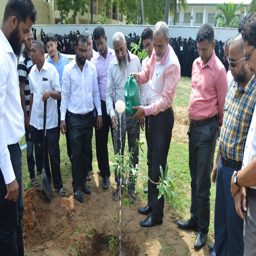
tree planting on an extensive scale